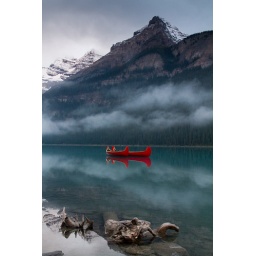
I spotted two canoes floating in the lake. The reflection from the alpine lake is very powerful.